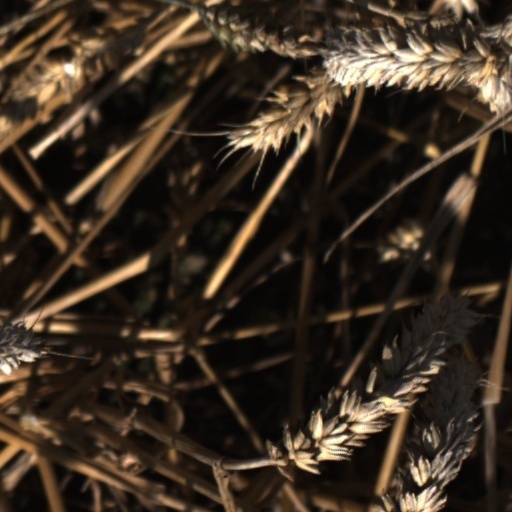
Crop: wheat